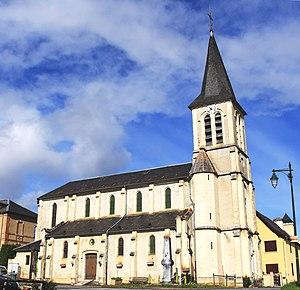
Église Notre-Dame de Mauvezin (Hautes-Pyrénées)
La liste des églises des Hautes-Pyrénées recense de manière exhaustive les églises situées dans le département français des Hautes-Pyrénées.
Mauvezin est une commune française située dans le département des Hautes-Pyrénées, en région Occitanie.